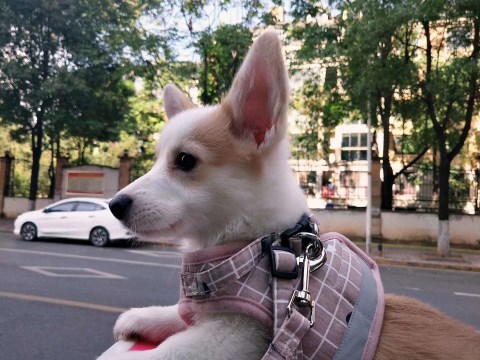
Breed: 2909-n000116-Cardigan